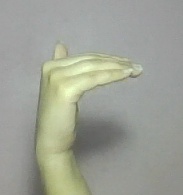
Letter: khaa